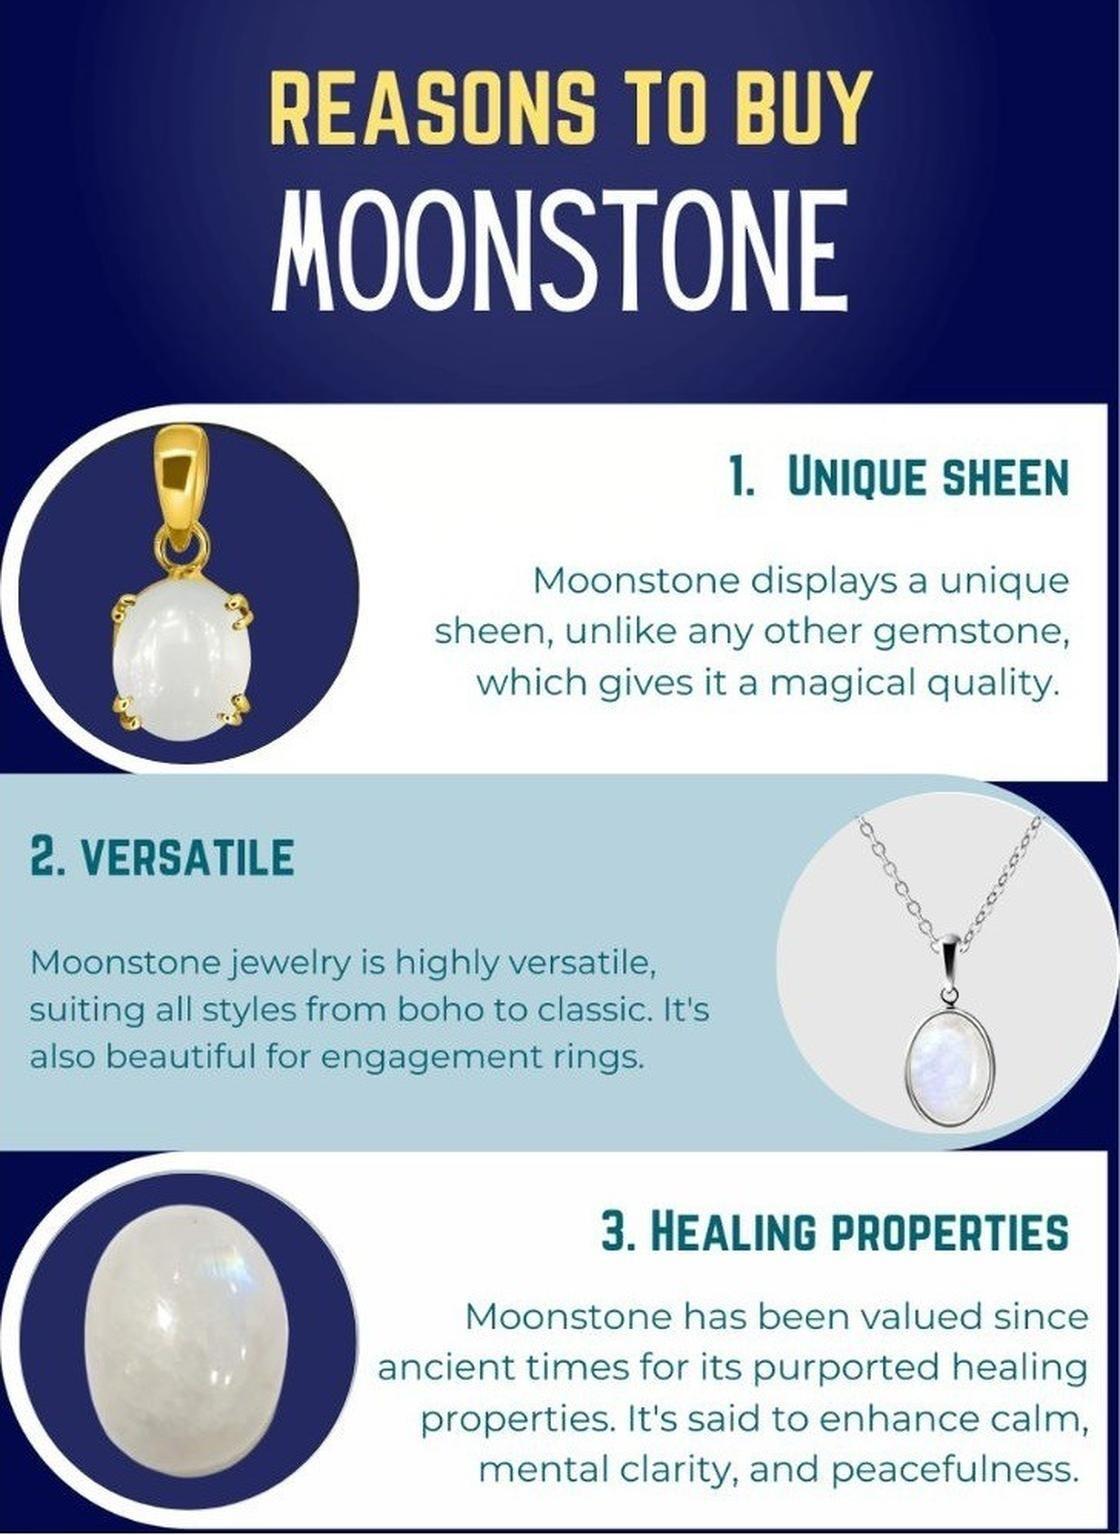
Chopra Gems Brass Moonstone Stone Pendant White (Men and Women)
Type: Necklaces & Pendants
Brand: Chopra Gems & Jewellery
Price: Rs. 257
 A stone of intuition and insight, moonstone helps us to connect to all the different cycles we experience in life. Moonstone helps balance the emotional body.
Features: Color - white,Collection - ethnic,Base material - brass
Included: Pendant